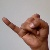
The image shows a hand gesture representing the letter 'J' in Indian Sign Language.